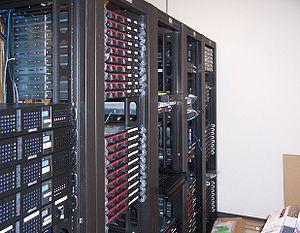
Un hébergeur web est une entité ayant pour vocation de mettre à disposition des internautes des sites web conçus et gérés par des tiers.
Un serveur informatique est un dispositif informatique qui offre des services à un ou plusieurs clients. Les services les plus courants sont :